MV Britannic (1929)

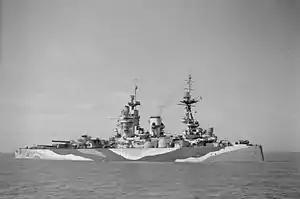

In June 1940 "Britannic"s westbound passengers included the Earl and Countess of Athlone, who disembarked at Halifax, Nova Scotia as the Earl had just been appointed Governor General of Canada. On the same voyage Jan Masaryk, who had been Czechoslovak ambassador to the UK and was about to become Foreign Minister of the Czechoslovak government-in-exile, travelled to New York.